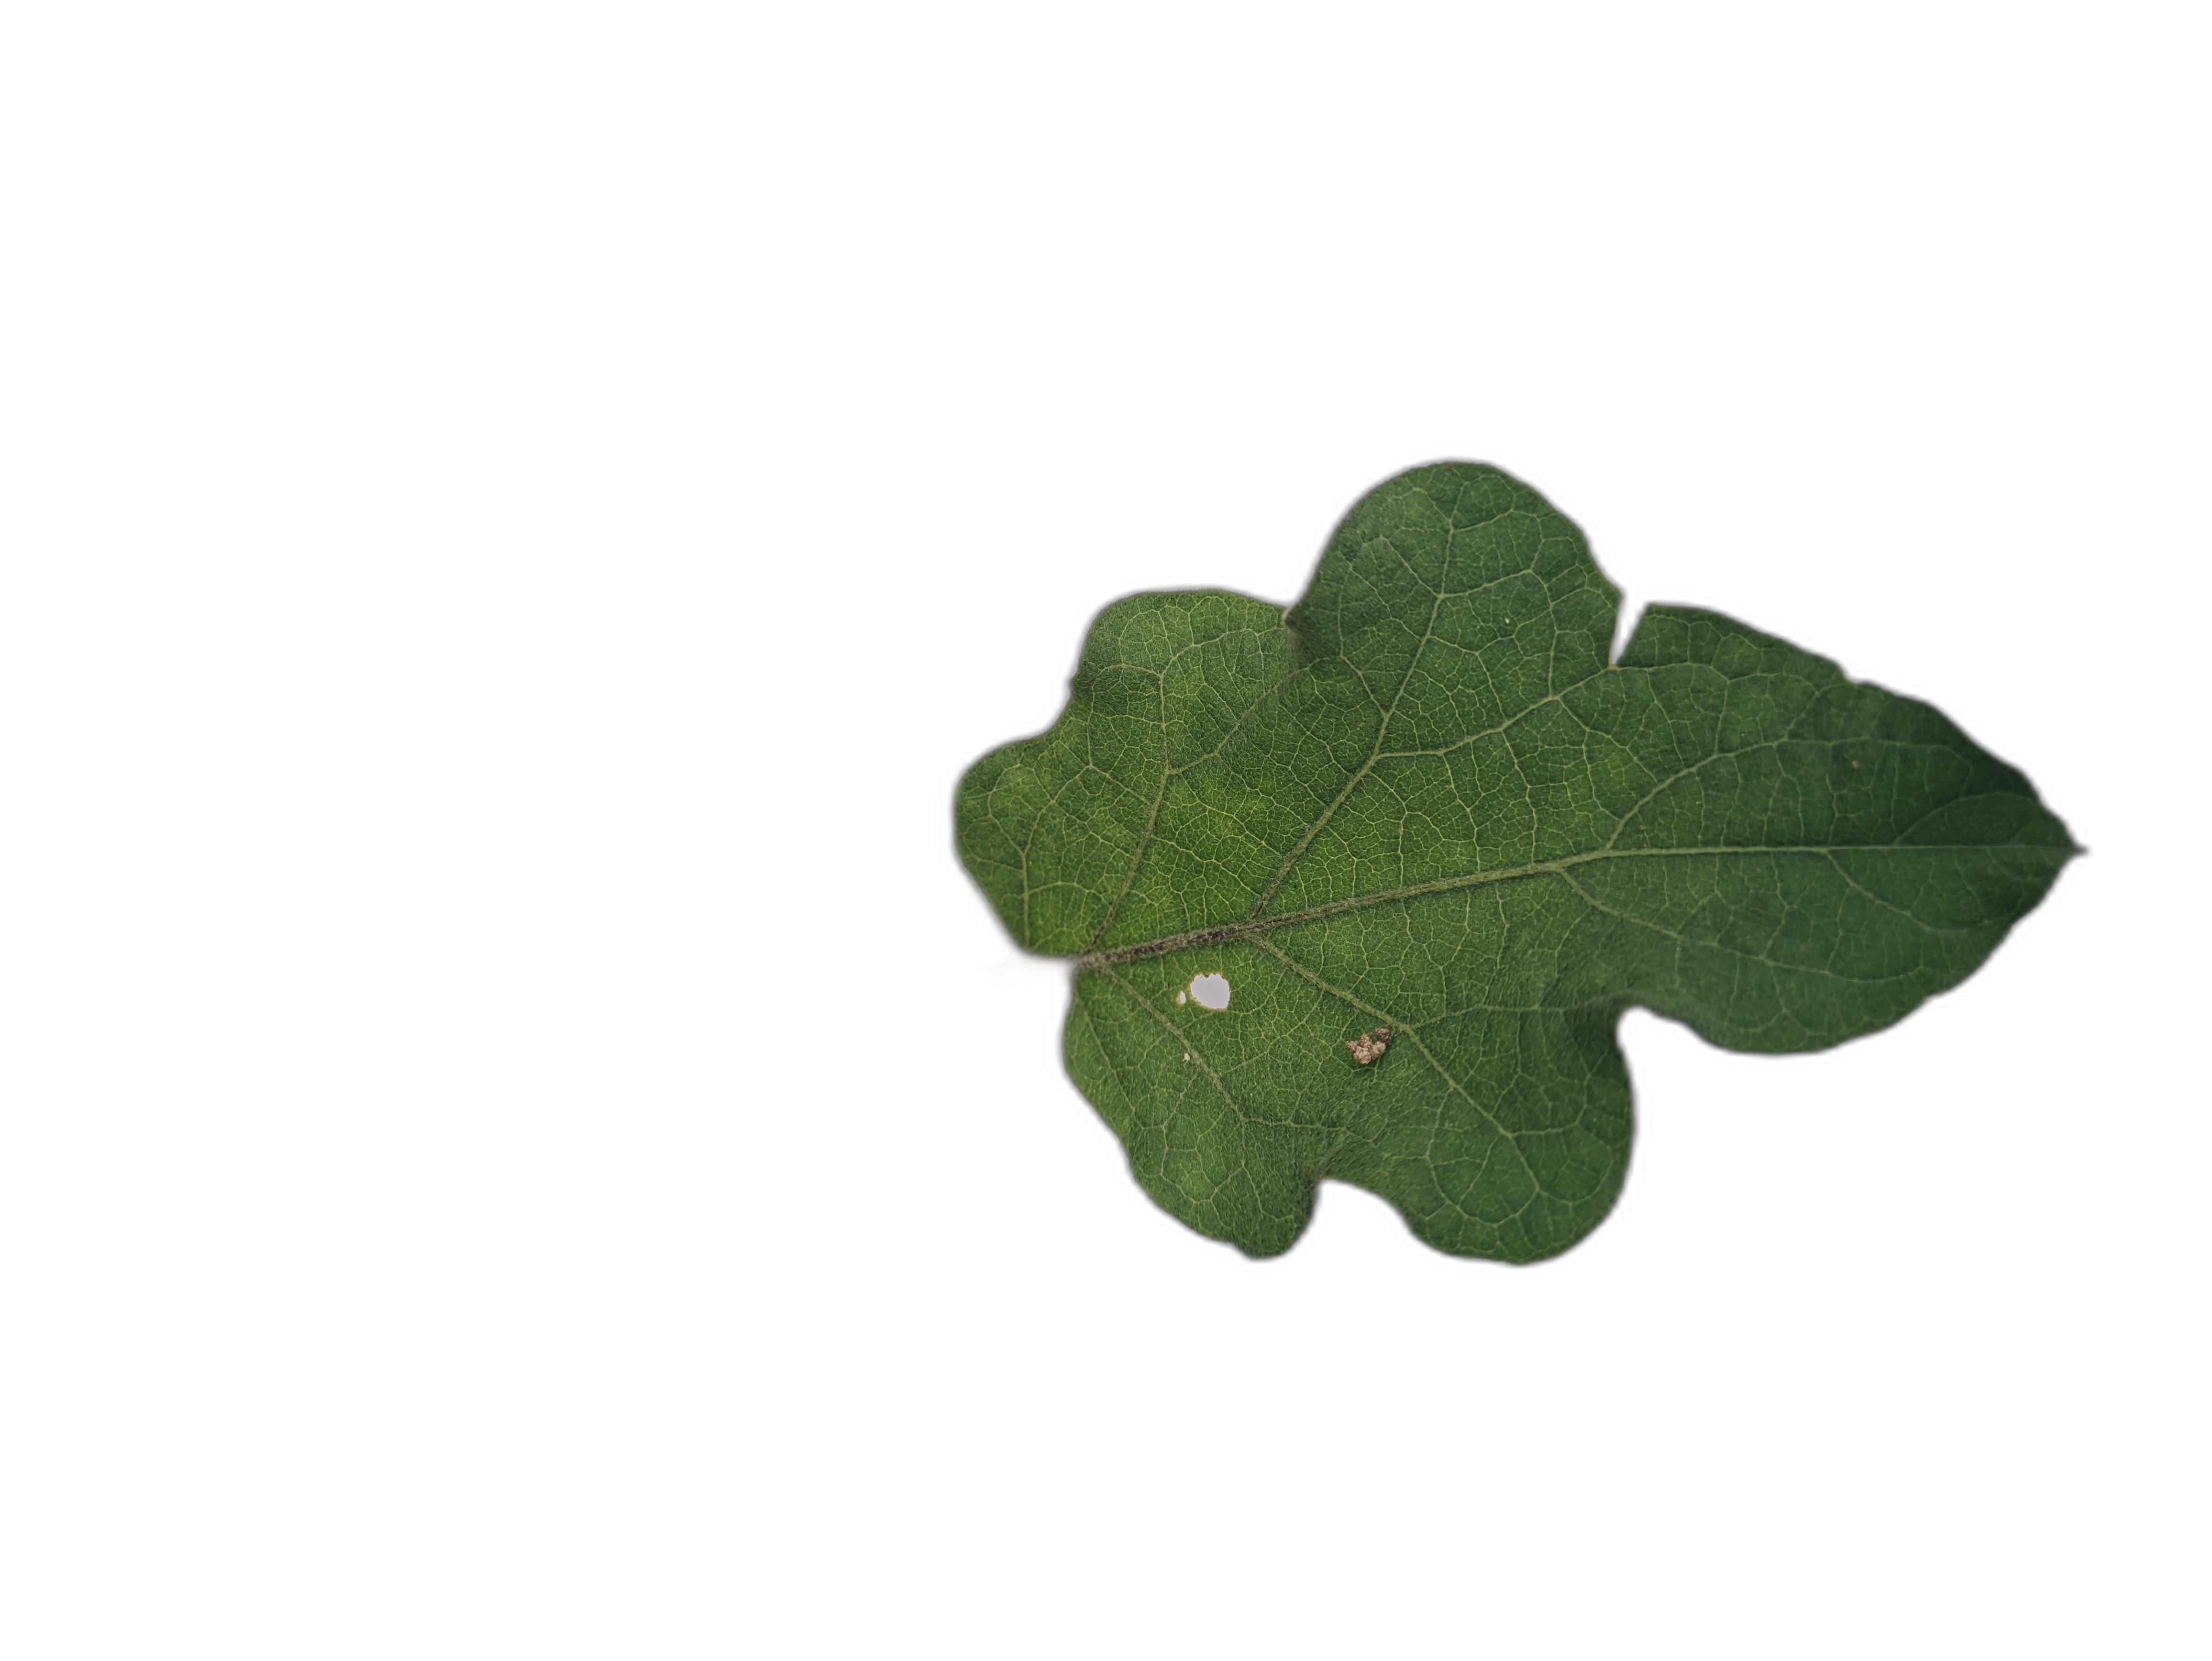
Label: Healthy Leaf